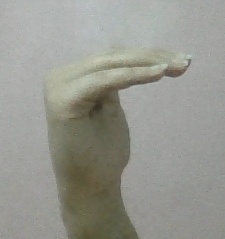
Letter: haa